Anna Bentley

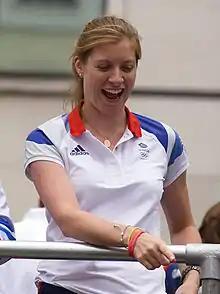
Bentley at the Our Greatest Team Parade

Anna Bentley (born 28 January 1981) is a British foil fencer. She represented Great Britain at the 2012 Summer Olympics.